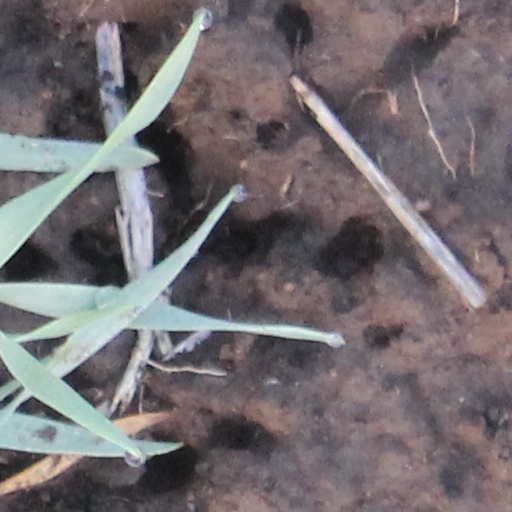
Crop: wheat